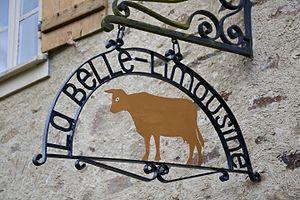
Enseigne à Vicq-sur-Breuilh (Haute-Vienne, France).
La limousine est une race bovine française rustique originaire du Limousin, qui est principalement vouée à la production de viande.